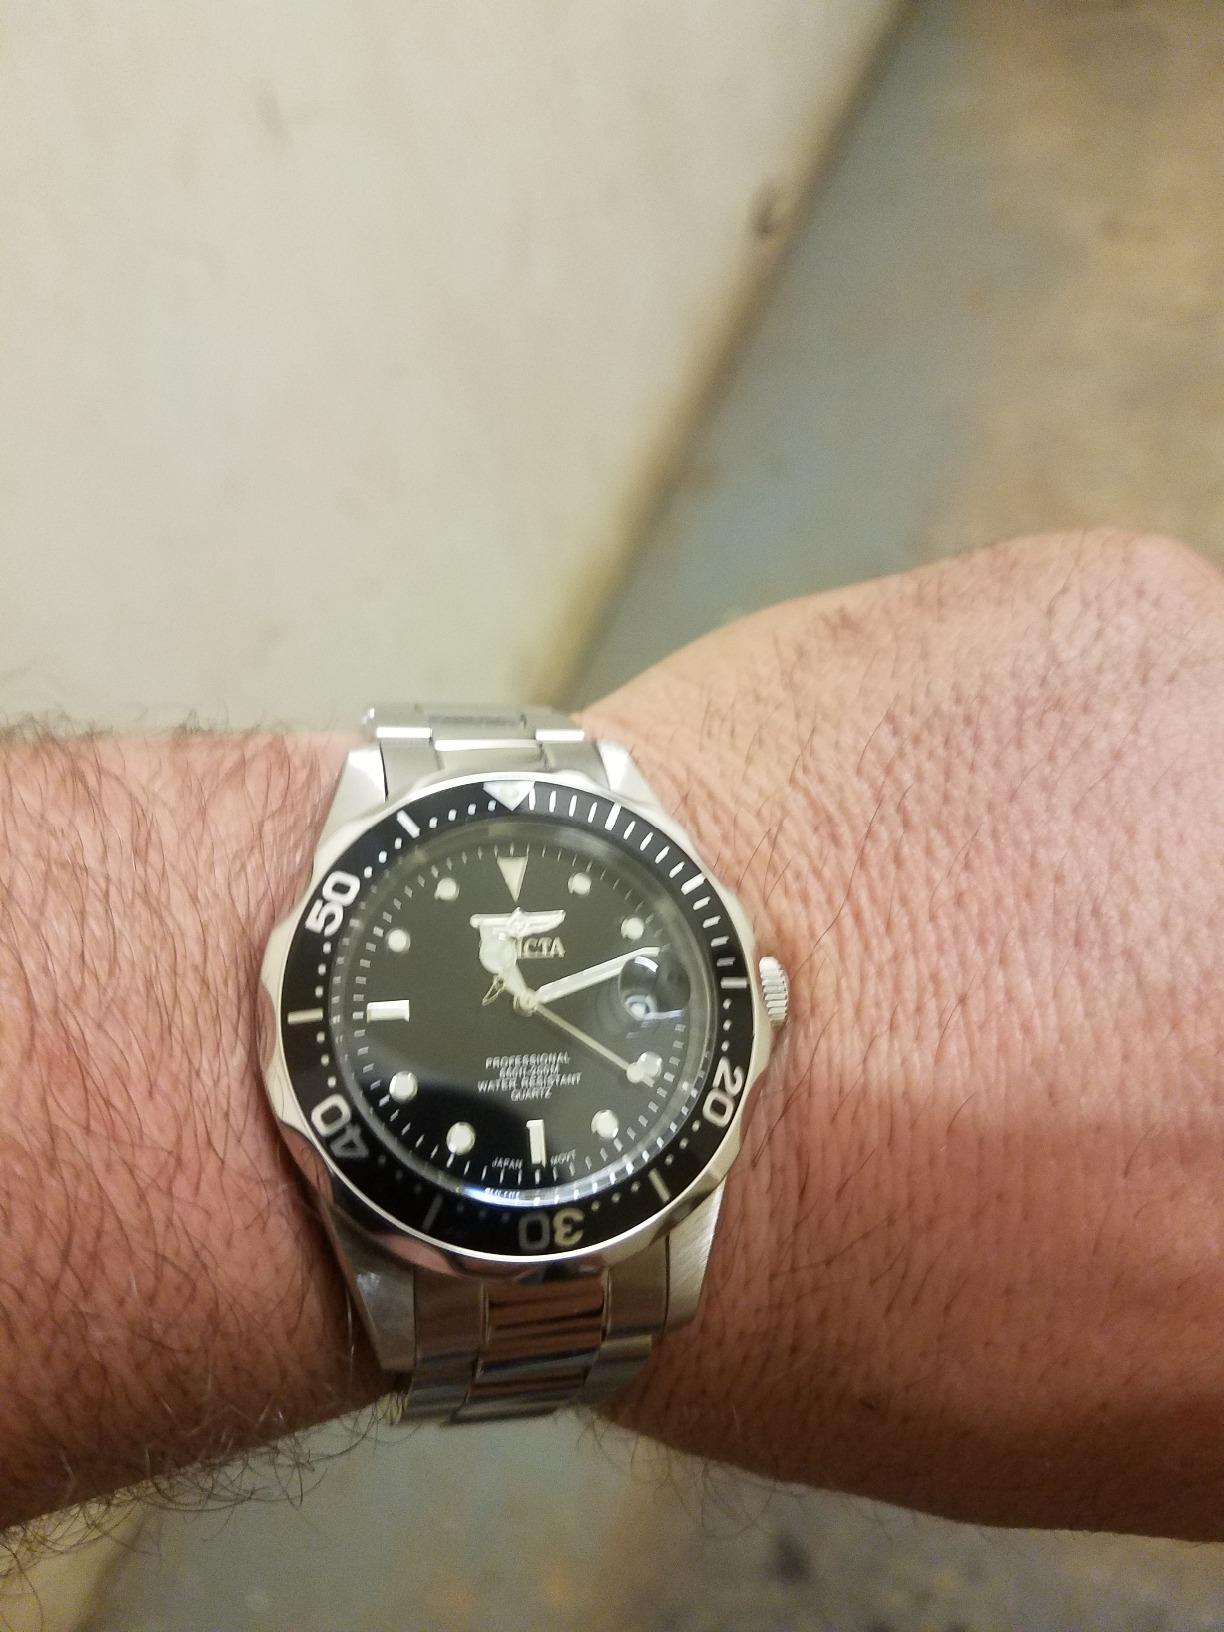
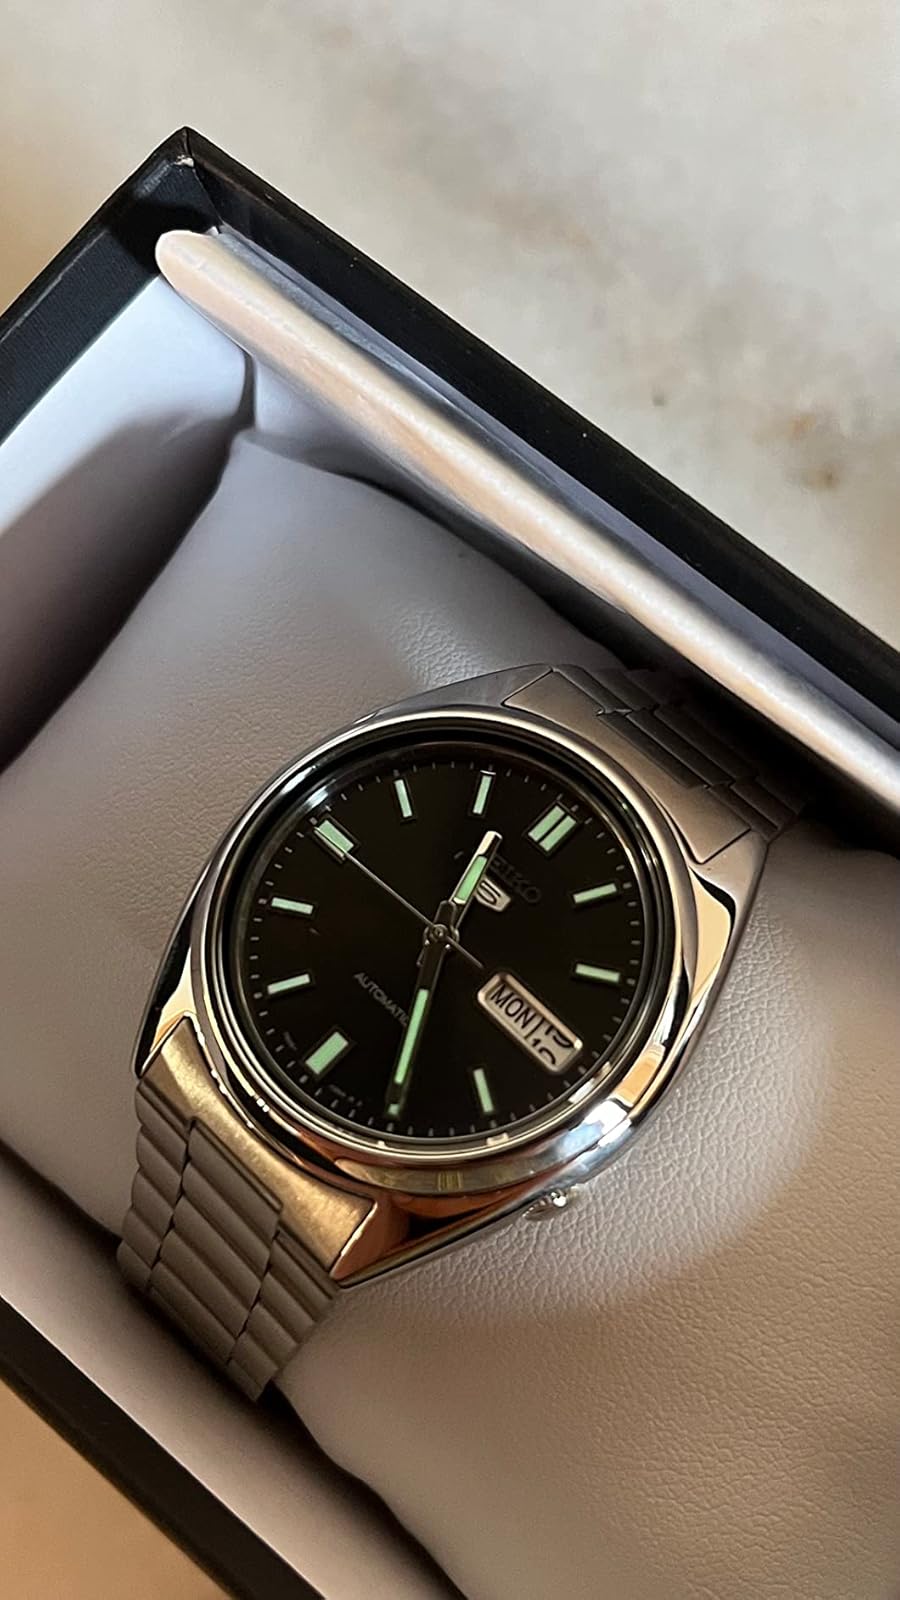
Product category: accessories_watch
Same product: no